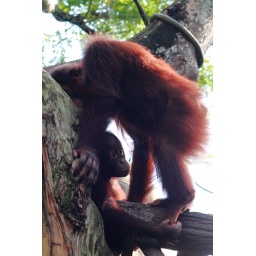
this is what happens when big monkey wants to cross over to the left and small monkey wants to go to the right...